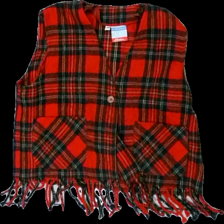
View: front
Type: Vest
Category: Children
Brand: Lindex
Colors: Red, Green, Yellow, Multicolor
Material: 100% acrylic
Pattern: Checkered print
Cut: Regular, V-collar
Size: 146
Season: All
Price range: 50-100
Recommended usage: Reuse